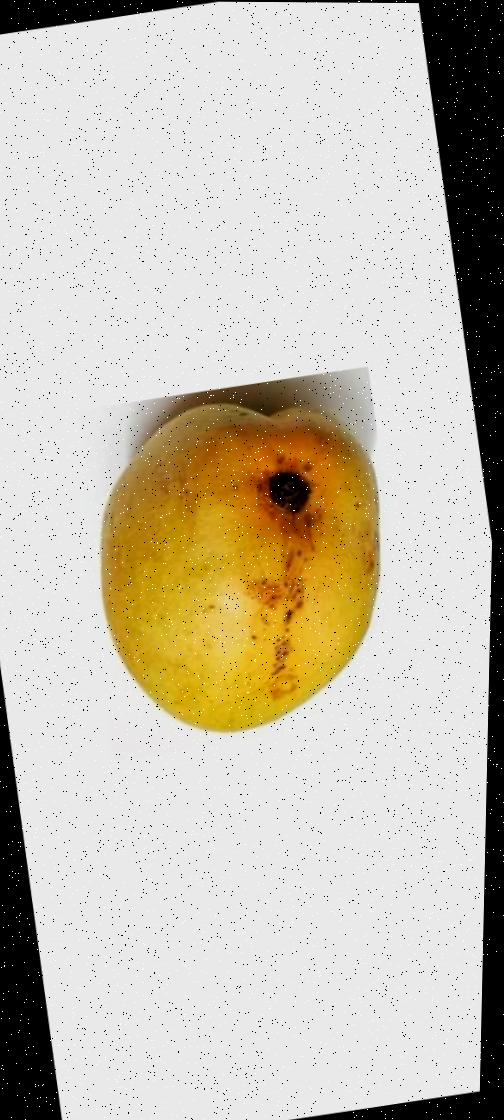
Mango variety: Bari-11